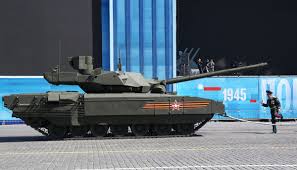
Label: Tank